Kevin Barry

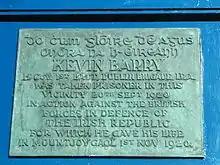
Kevin Barry Commemorative Plaque close to the spot where he was captured on Church Street, Dublin

On 20 October, at 10 o’clock, the nine officers of the court — ranging in rank from Brigadier to Lieutenant — took their places at an elevated table. At 10.25, Kevin Barry was brought into the room by a military escort. Then Seán Ó hUadhaigh sought a short adjournment to consult his client. The court granted this request. After the short adjournment Barry announced, "As a soldier of the Irish Republic, I refuse to recognise the court". Brigadier Onslow explained the prisoner's "perilous situation" and that he was being tried on a capital charge. He did not reply. Ó hUadhaigh then rose to tell the court that since his client did not recognise the authority of the court he himself could take no further part in the proceedings.